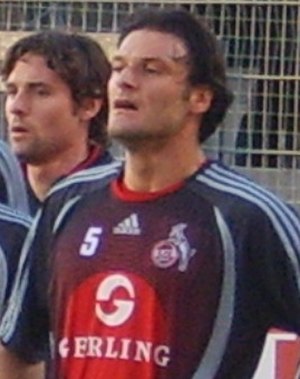
Alpay Özalan
Alpay Özalan er en tidligere tyrkisk fodboldspiller.